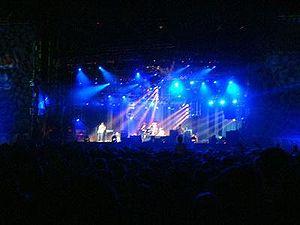
Cet article présente la liste des festivals de metal classés par pays.